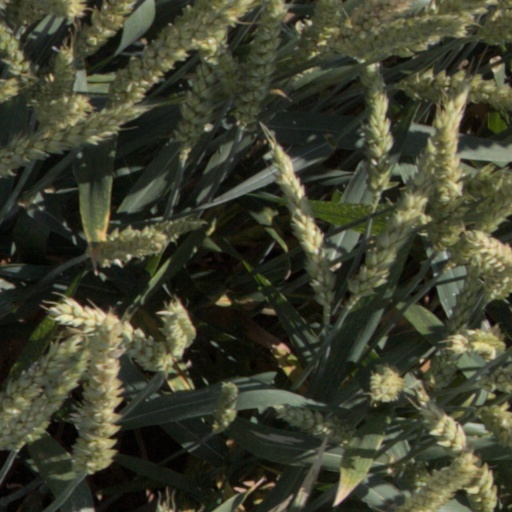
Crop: wheat